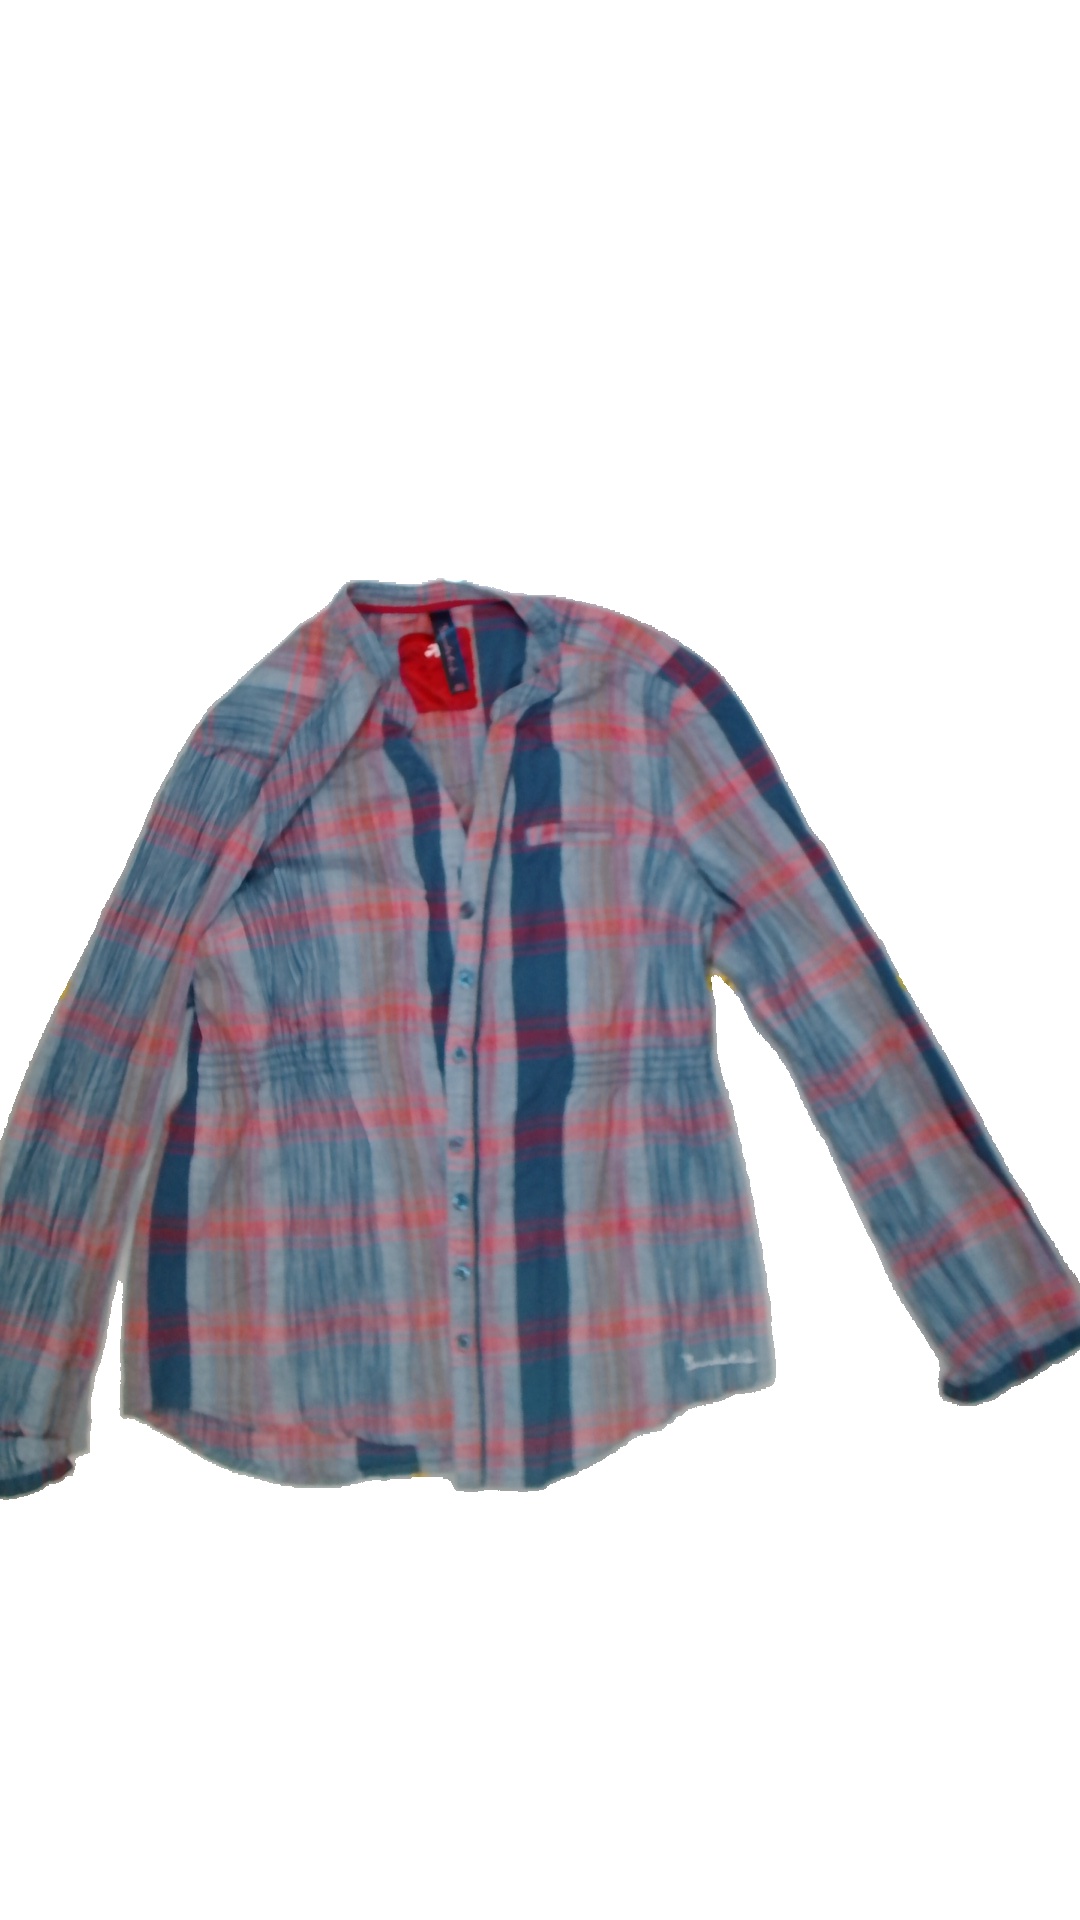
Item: Shirt (Ladies)
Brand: Not Applicable
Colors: Multicolor
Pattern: Checkered print
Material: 100%cotton
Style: No trend
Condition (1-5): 3
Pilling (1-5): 4
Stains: Yes
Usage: Export
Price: <50